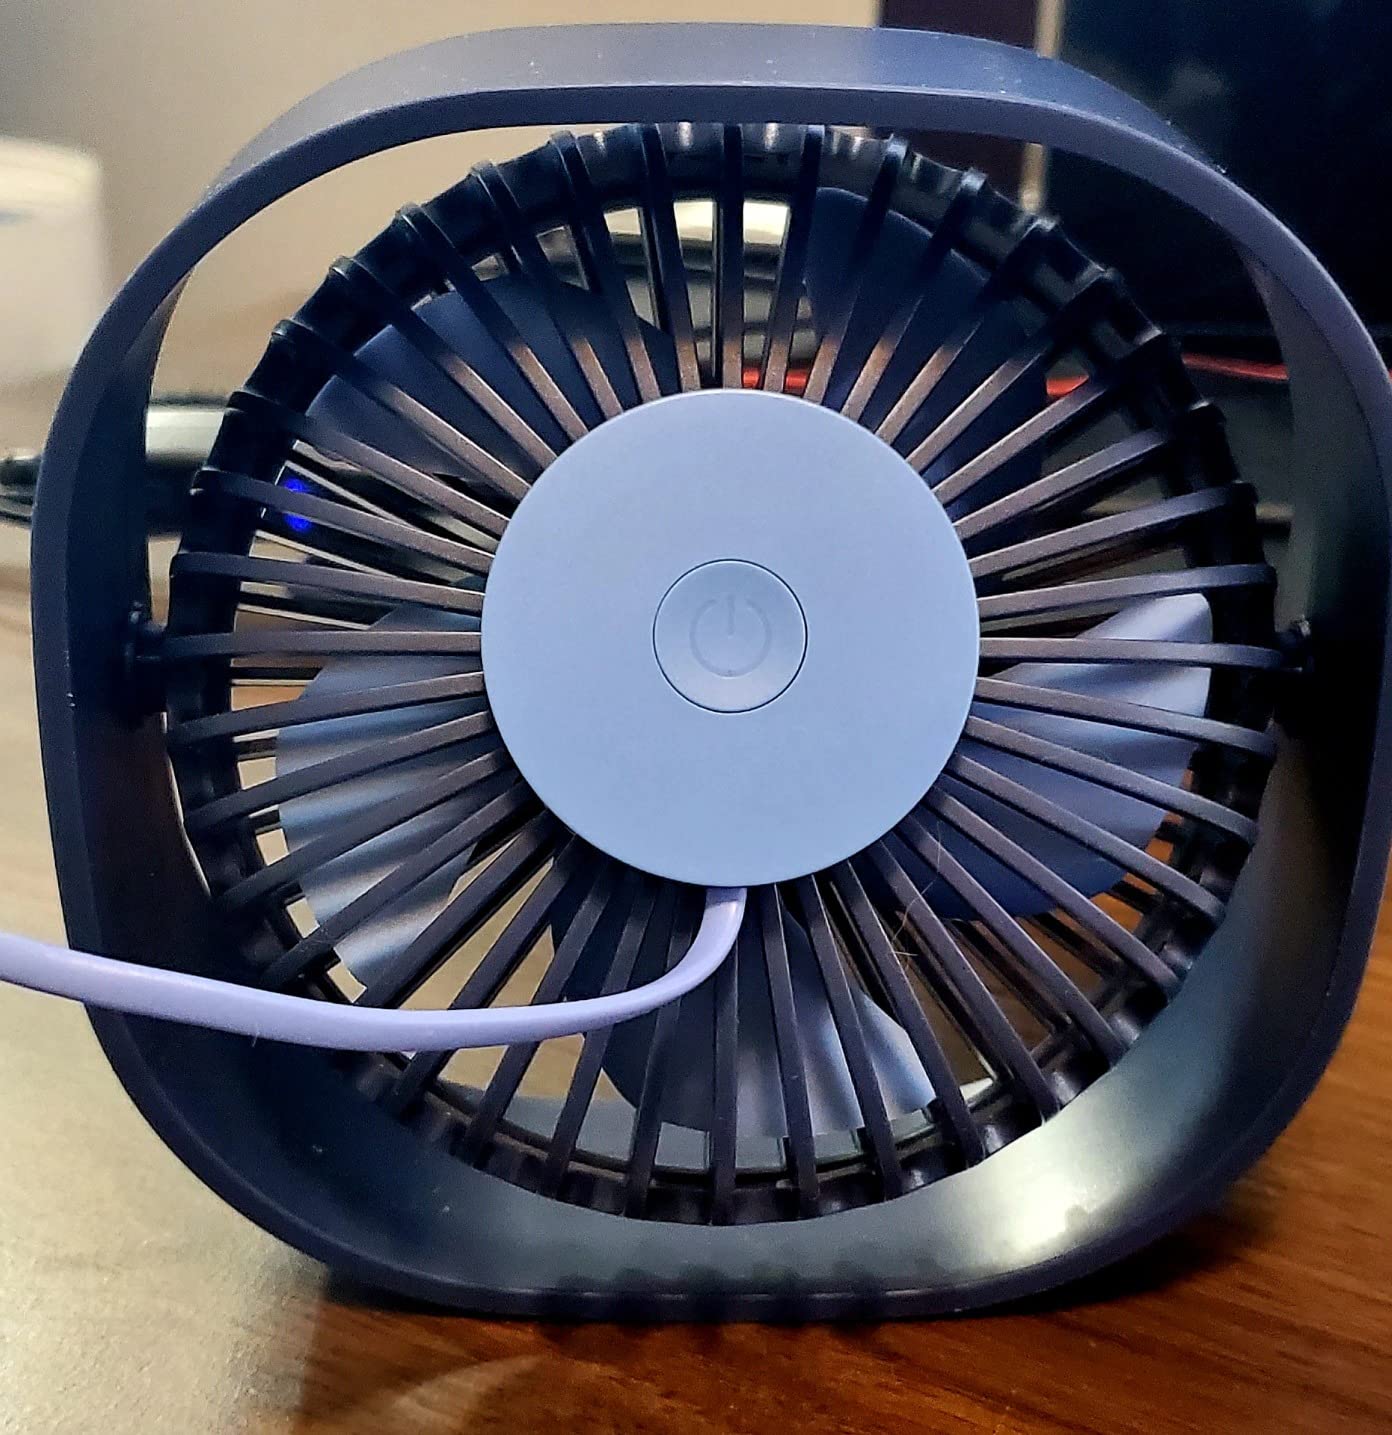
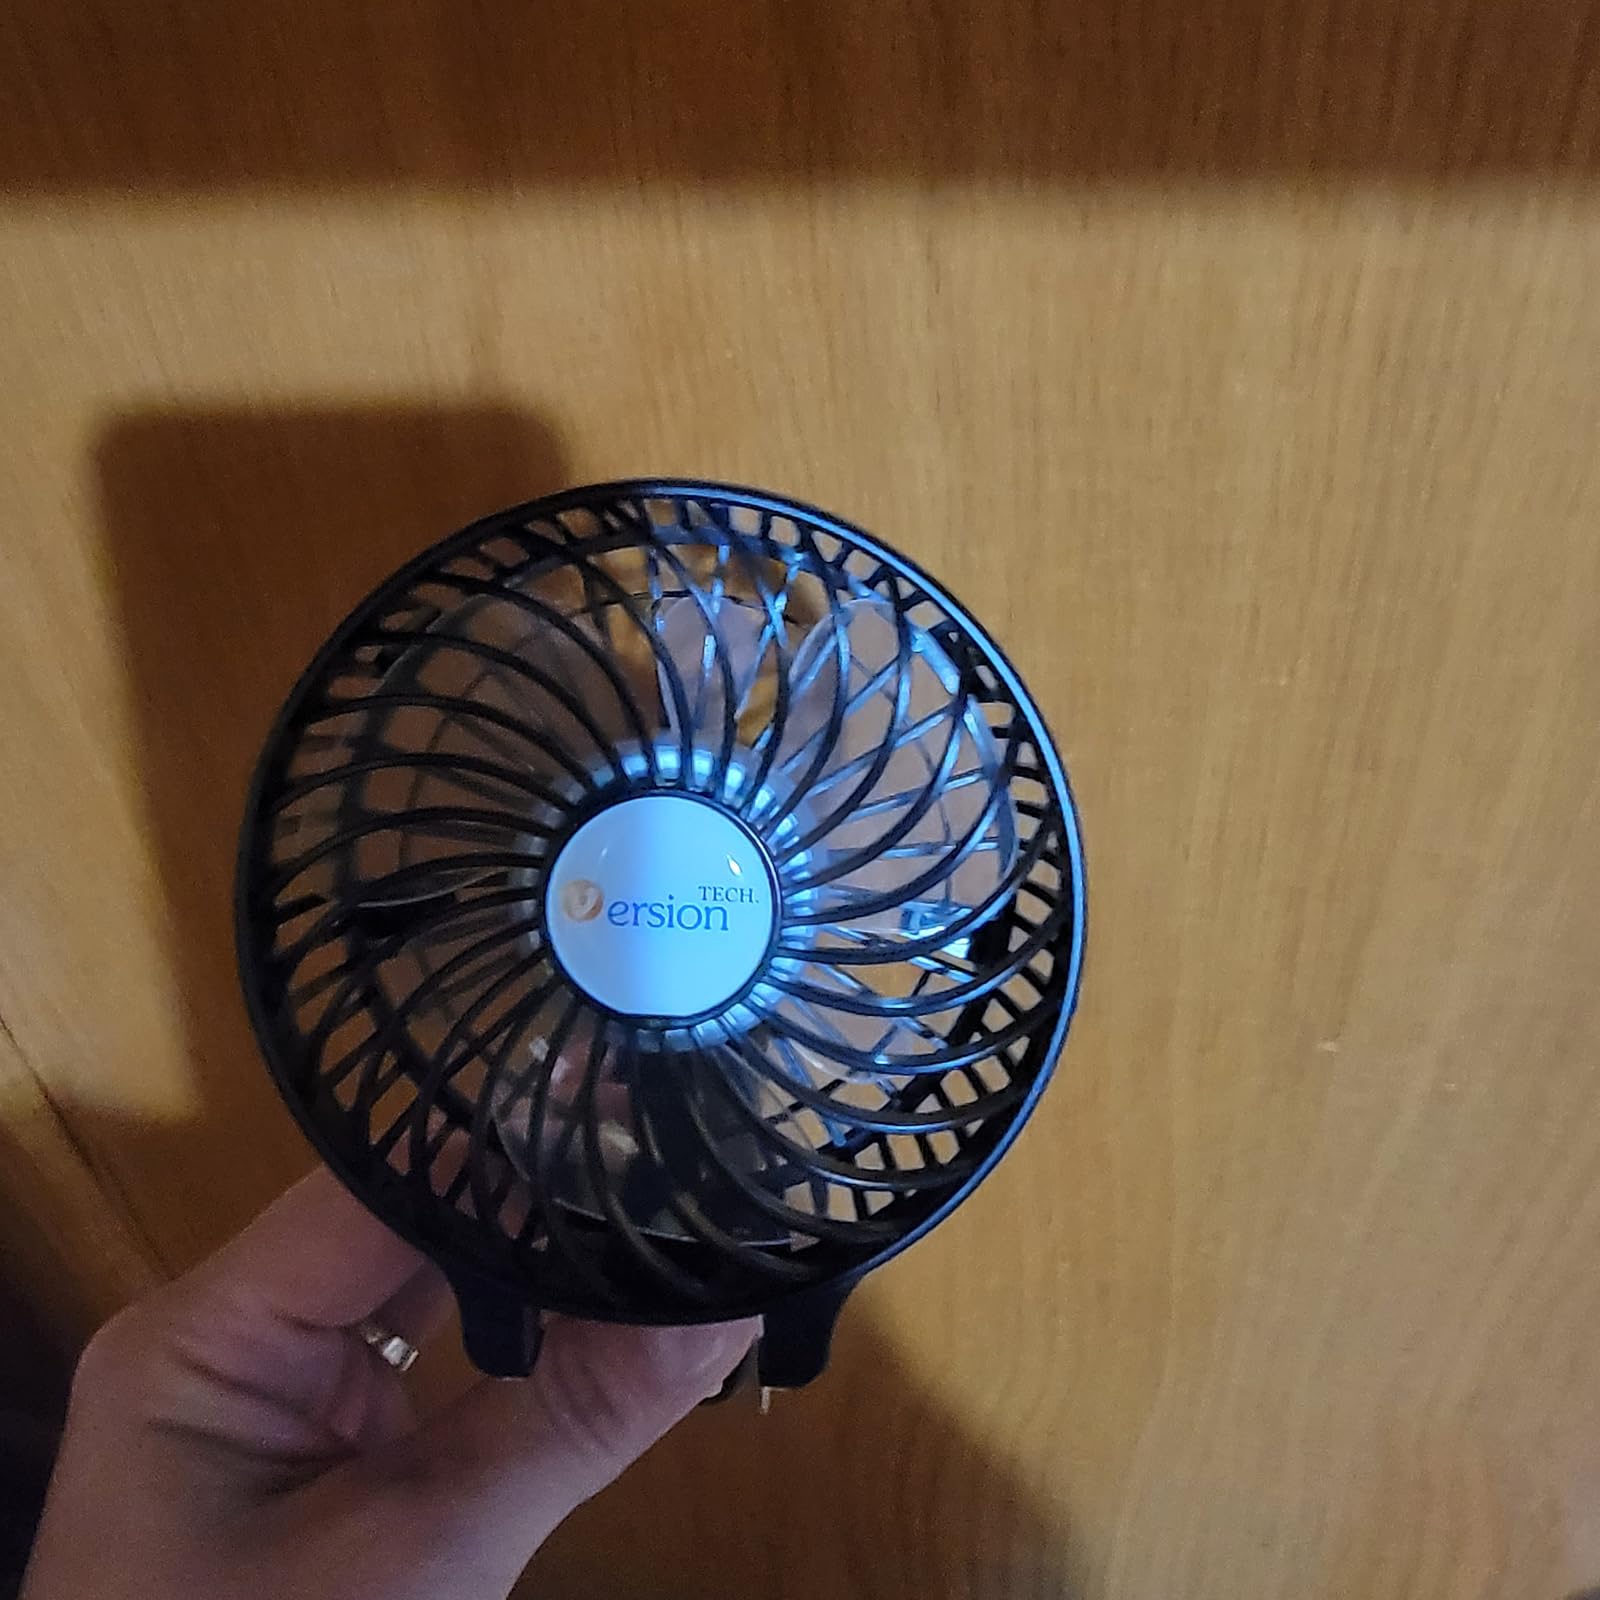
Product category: fan
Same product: no